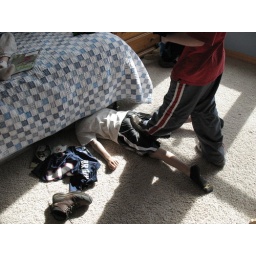
Boy shoving boy under bed